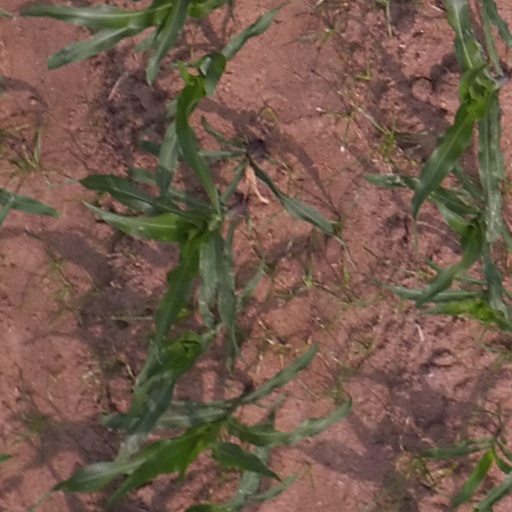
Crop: maize; corn